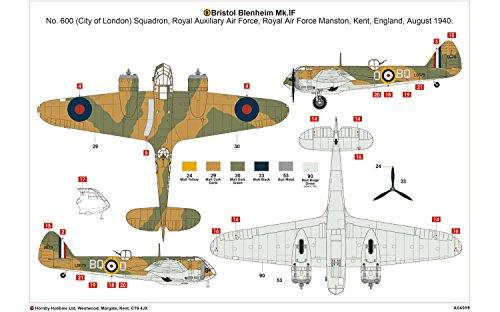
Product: Airfix A04059 Bristol Blenheim MK IF Military Plastic Model Kit (1:72 Scale)
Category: Toys & Games | Hobbies | Models & Model Kits | Model Kits | Airplane & Jet Kits
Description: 1:72nd Scale WWII Military Aircraft Plastic Model Kit.
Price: $19.26